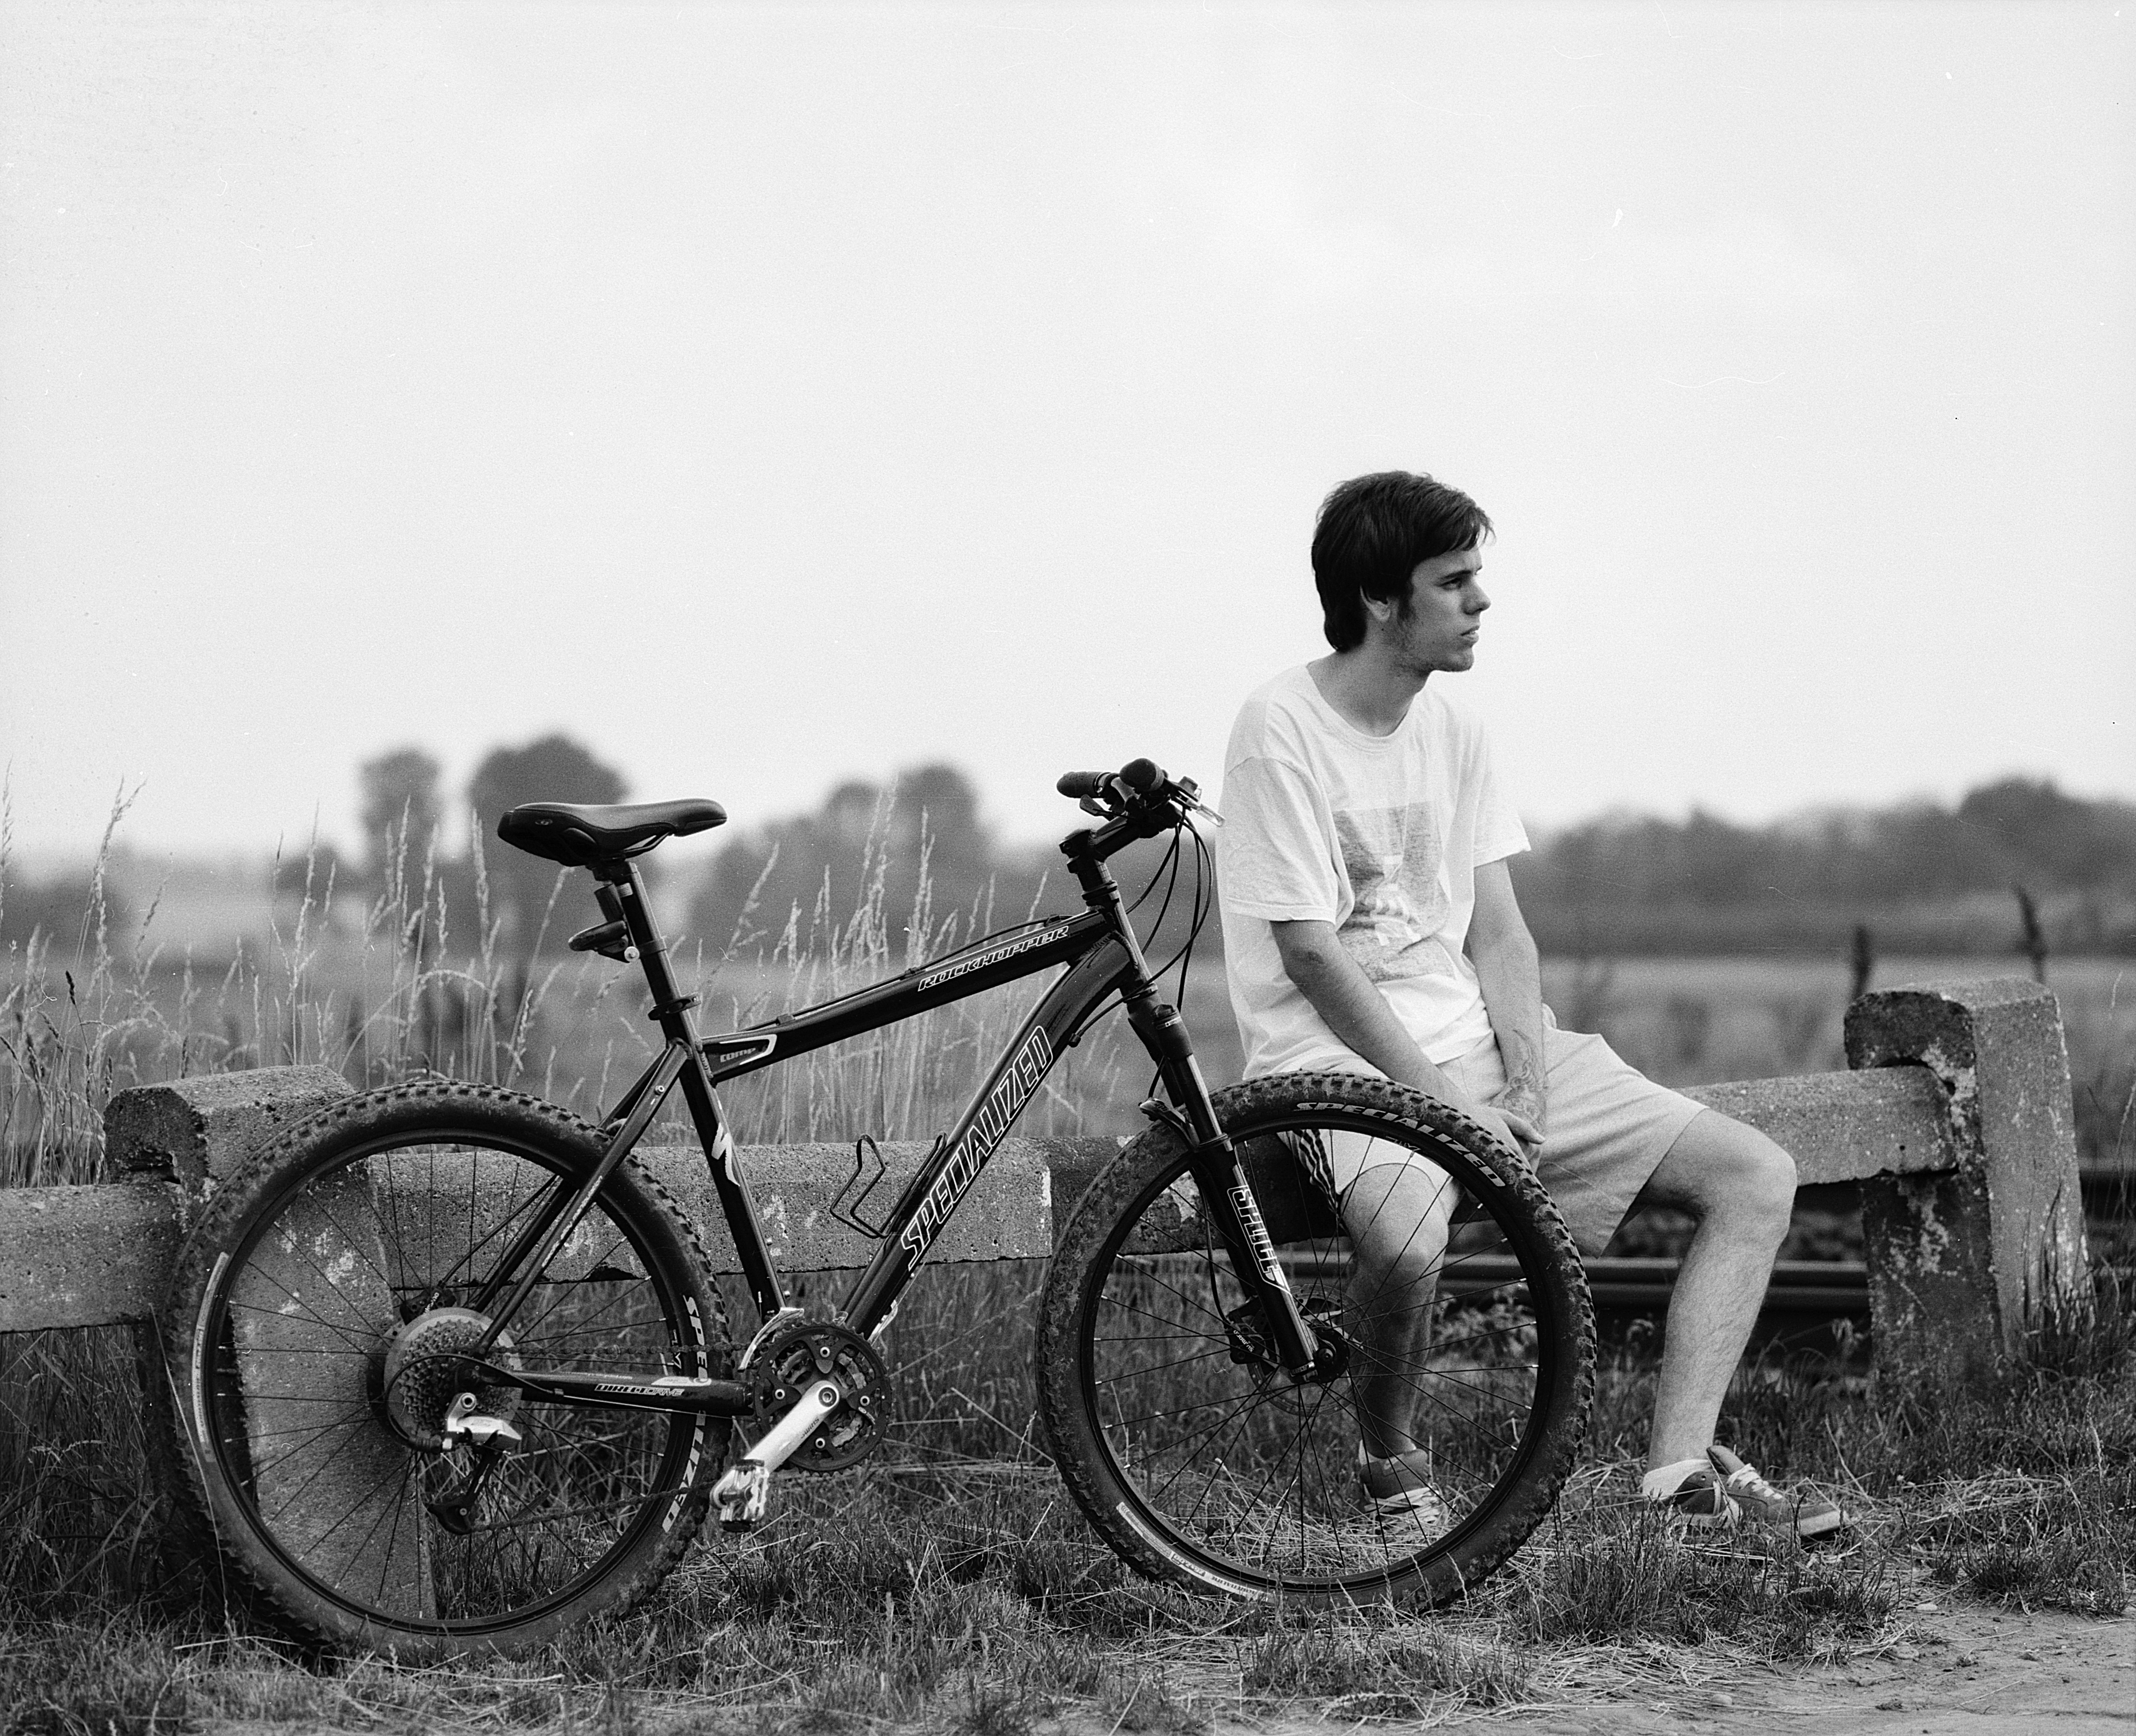
black and white, photography, bicycle, film, vehicle, calm, black, monochrome, sports equipment, mountain bike, bw, cycling, cool image, photograph, adventures, 180mm, i, mamiya, 6x7, rb67, medium, format, foma, f45, specialized, kf, k z pform tum, mf, land vehicle, monochrome photography